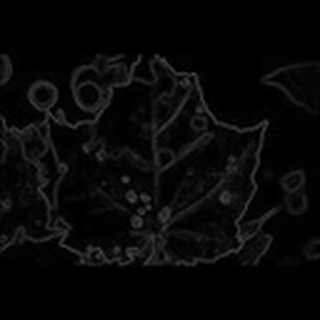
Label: cotton_target_spot